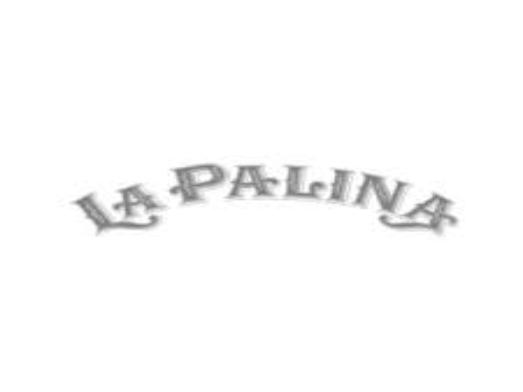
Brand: La Palina
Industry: Necessities